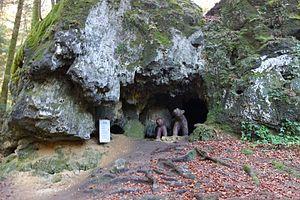
Les Nans (Jura) - Grotte aux ours à la source de l'Angillon
Les Nans est une commune française située dans le département du Jura en région Bourgogne-Franche-Comté. Les habitants de ce petit village agricole et forestier, situé à 10 kilomètres au nord de Champagnole, sont surnommés Les Ours.
L’Angillon est une rivière française coulant dans le département du Jura, en région Bourgogne-Franche-Comté, et un affluent droit de l’Ain, donc un sous-affluent du Rhône.